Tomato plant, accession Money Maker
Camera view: bottom (45 deg); turntable rotation: 150 degrees
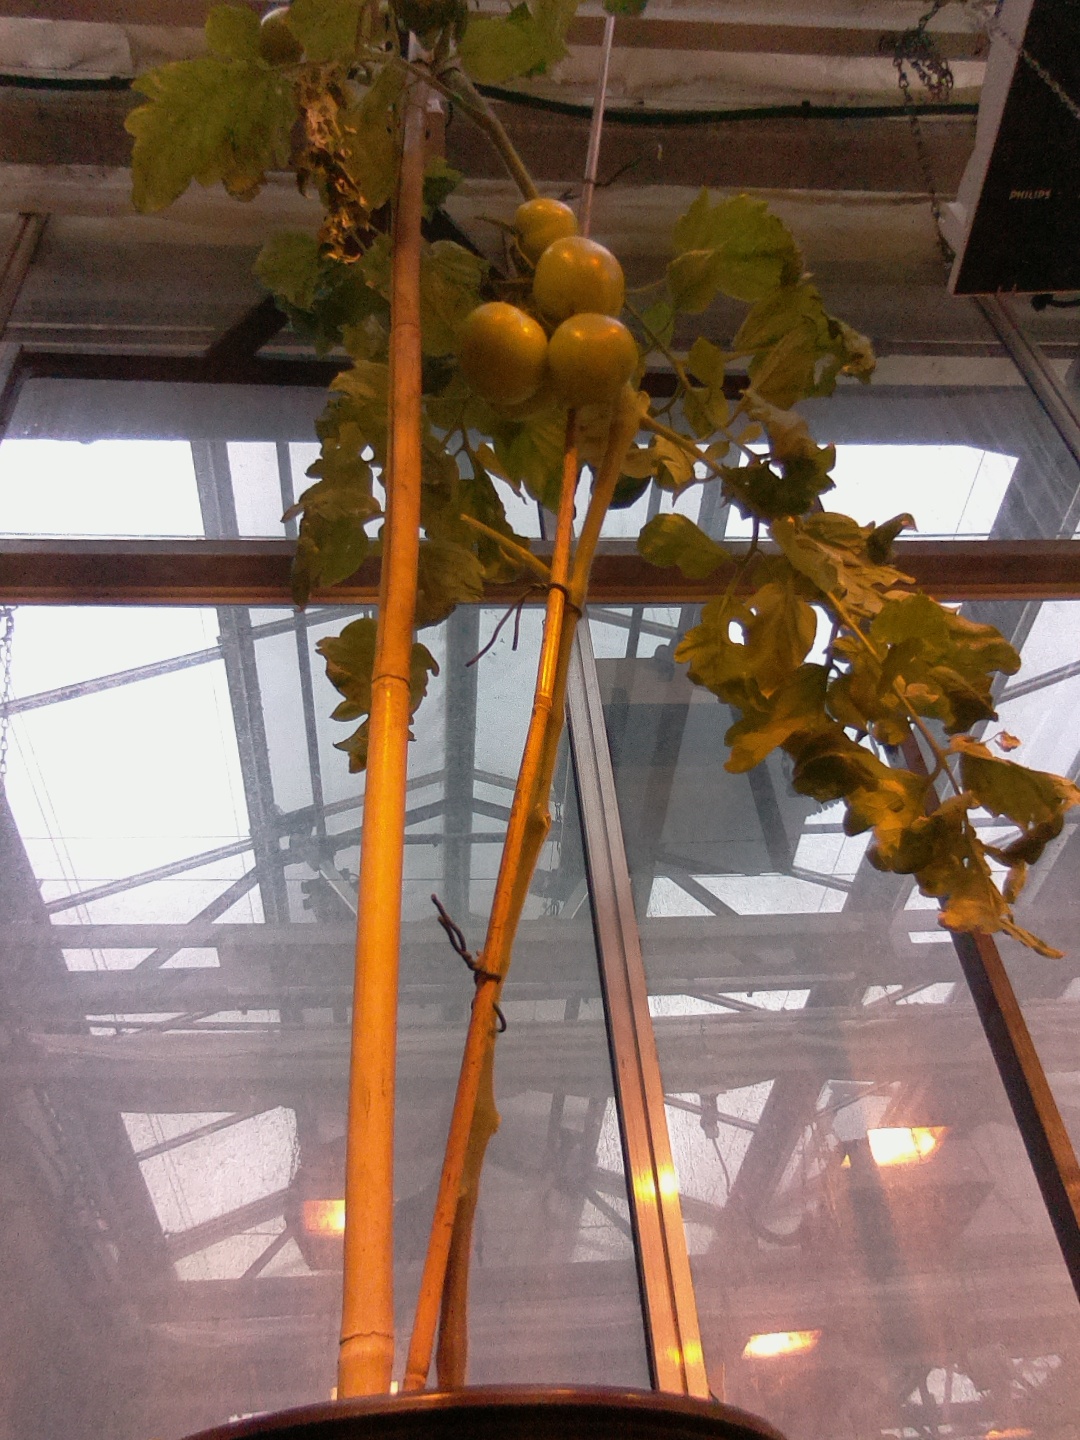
BBCH growth stage 80: fruits start showing typical ripe color (orange -> red)